Requeté

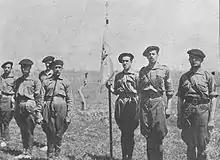
Drill of Andalusian requeté, 1934

The third phase commenced when in mid-1935 Varela handed over as Inspector General to Ricardo Rada. At the time the chief concern was weapons, with small arms being smuggled from France or procured internally; in early 1935 the organization owned 450 machine-guns. There were already plans for military action prepared, though intended as counter-revolutionary defense rather than as insurrectional coup. By late 1935 requeté sections were no longer add-ons to Carlist círculos; they became the most dynamic part of the Carlist machinery and it might have seemed that all the rest was just an add-on to Requeté. December 1935 produced first case of Requeté on alert awaiting the order to rise; another plan, this time to stage a Carlist-only rising, was developed and then abandoned in April–May 1936. In late spring of 1936 Requeté grouped 10,000 fully armed and trained men plus 20,000 forming an auxiliary pool. In contrast to urban-oriented action groups "primarily accustomed to street fighting and pistolerismo", maintained by other parties, Requeté was a "genuine citizen army" capable of performing small-scale tactical military operations.